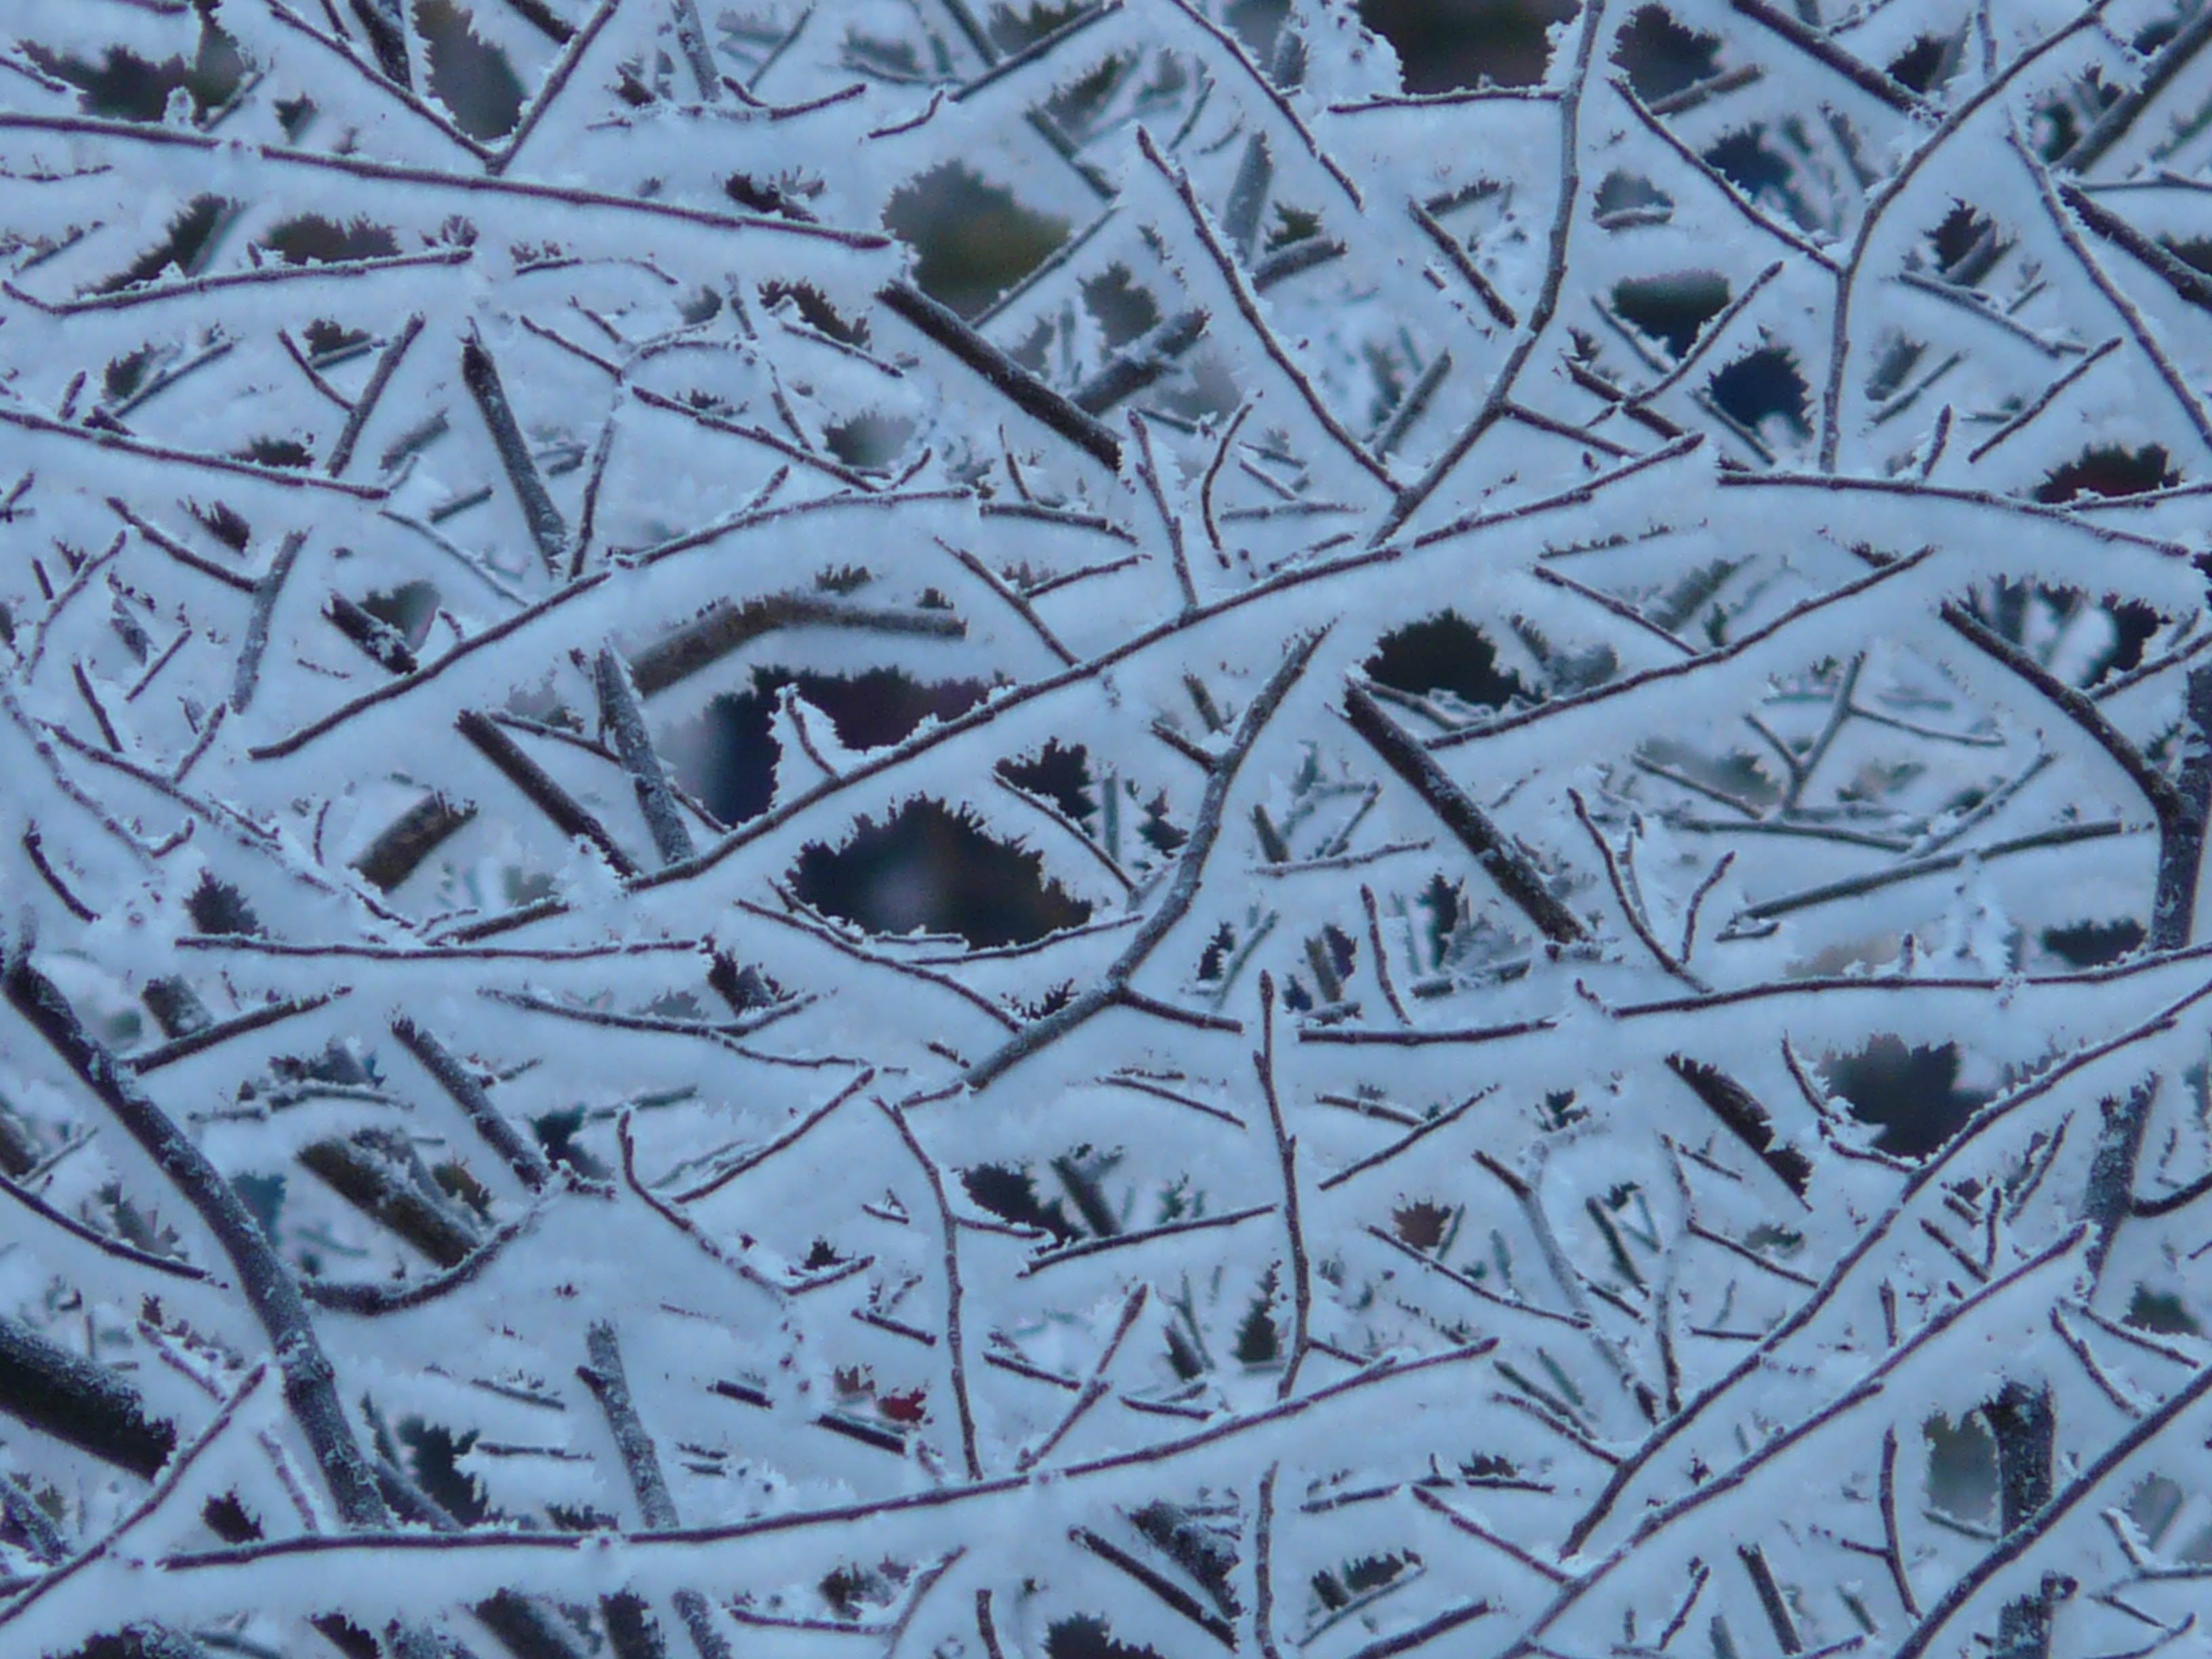
tree, branch, snow, winter, leaf, frost, ice, pattern, line, weather, soil, season, aesthetic, drawing, design, iced, branches, shape, hoarfrost, freezing, road surface